Ryan Jarvis

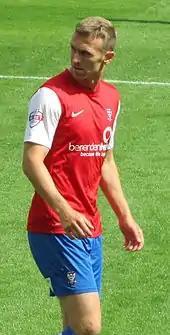
Jarvis playing for York City in 2013

Jarvis turned down a new contract with Torquay to sign for League Two rivals York City on 17 May 2013 on a two-year contract. He scored the winning goal in the 90th minute of his debut in a 1–0 home victory over Northampton Town on 3 August 2013, in the first match of 2013–14.